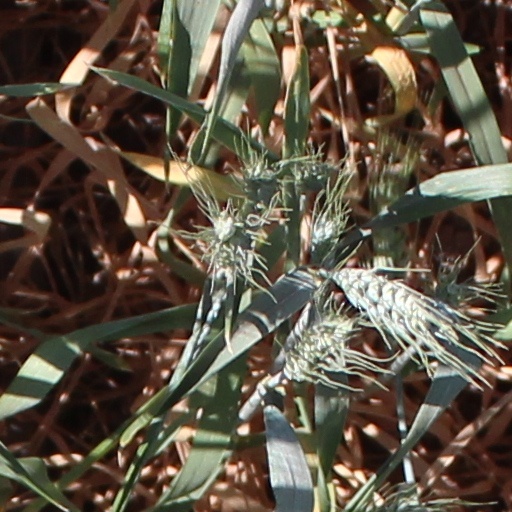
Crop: wheat